PUP (band)

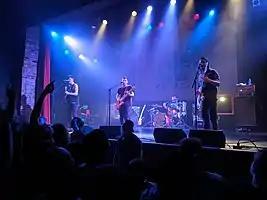
PUP performing at Bogart's in 2019. From left to right: Steve Sladkowski, Stefan Babcock, Zack Mykula, and Nestor Chumak

PUP (abbreviation for Pathetic Use of Potential) is a Canadian punk rock band formed in Toronto, Ontario in 2010, originally under the name Topanga. PUP's debut album "PUP" was released on October 8, 2013, on Royal Mountain Records. In December 2013, PUP signed with SideOneDummy Records and re-released their debut album in the United States on April 8, 2014. The group was in the studio in late 2015 recording their second album "The Dream Is Over" which was released on May 27, 2016, through SideOneDummy. The band's third album, titled "Morbid Stuff", was released on April 5, 2019. "This Place Sucks Ass", a six-track EP, was released on October 27, 2020. Their fourth album, "The Unraveling of PUPTheBand," was released on April 1, 2022. Their fifth album, "Who Will Look After the Dogs?", was released on May 2, 2025.